Song Hye-kyo

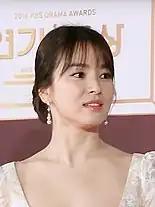
Song attended the 2016 KBS Drama Award

The romantic epic "The Crossing" was Song's second Chinese film to be released. It was directed by John Woo (Woo's longtime friend and producer Terence Chang has been managing Song's overseas activities since 2008). Previously titled "1949" and "Love and Let Love", the long-gestating project had originally been announced at the Cannes Film Festival in 2008, then cancelled in 2009, and revived again in 2011. Woo's recovery from tonsil tumor removal in 2012 led to another delay due to scheduling conflicts among the cast, and Song finally began filming in June 2013. "The Crossing" is based on the true story of the "Taiping" steamer collision. It follows six characters' intertwining love stories in Taiwan and Shanghai during the 1930s. Song played the daughter of a wealthy banker.